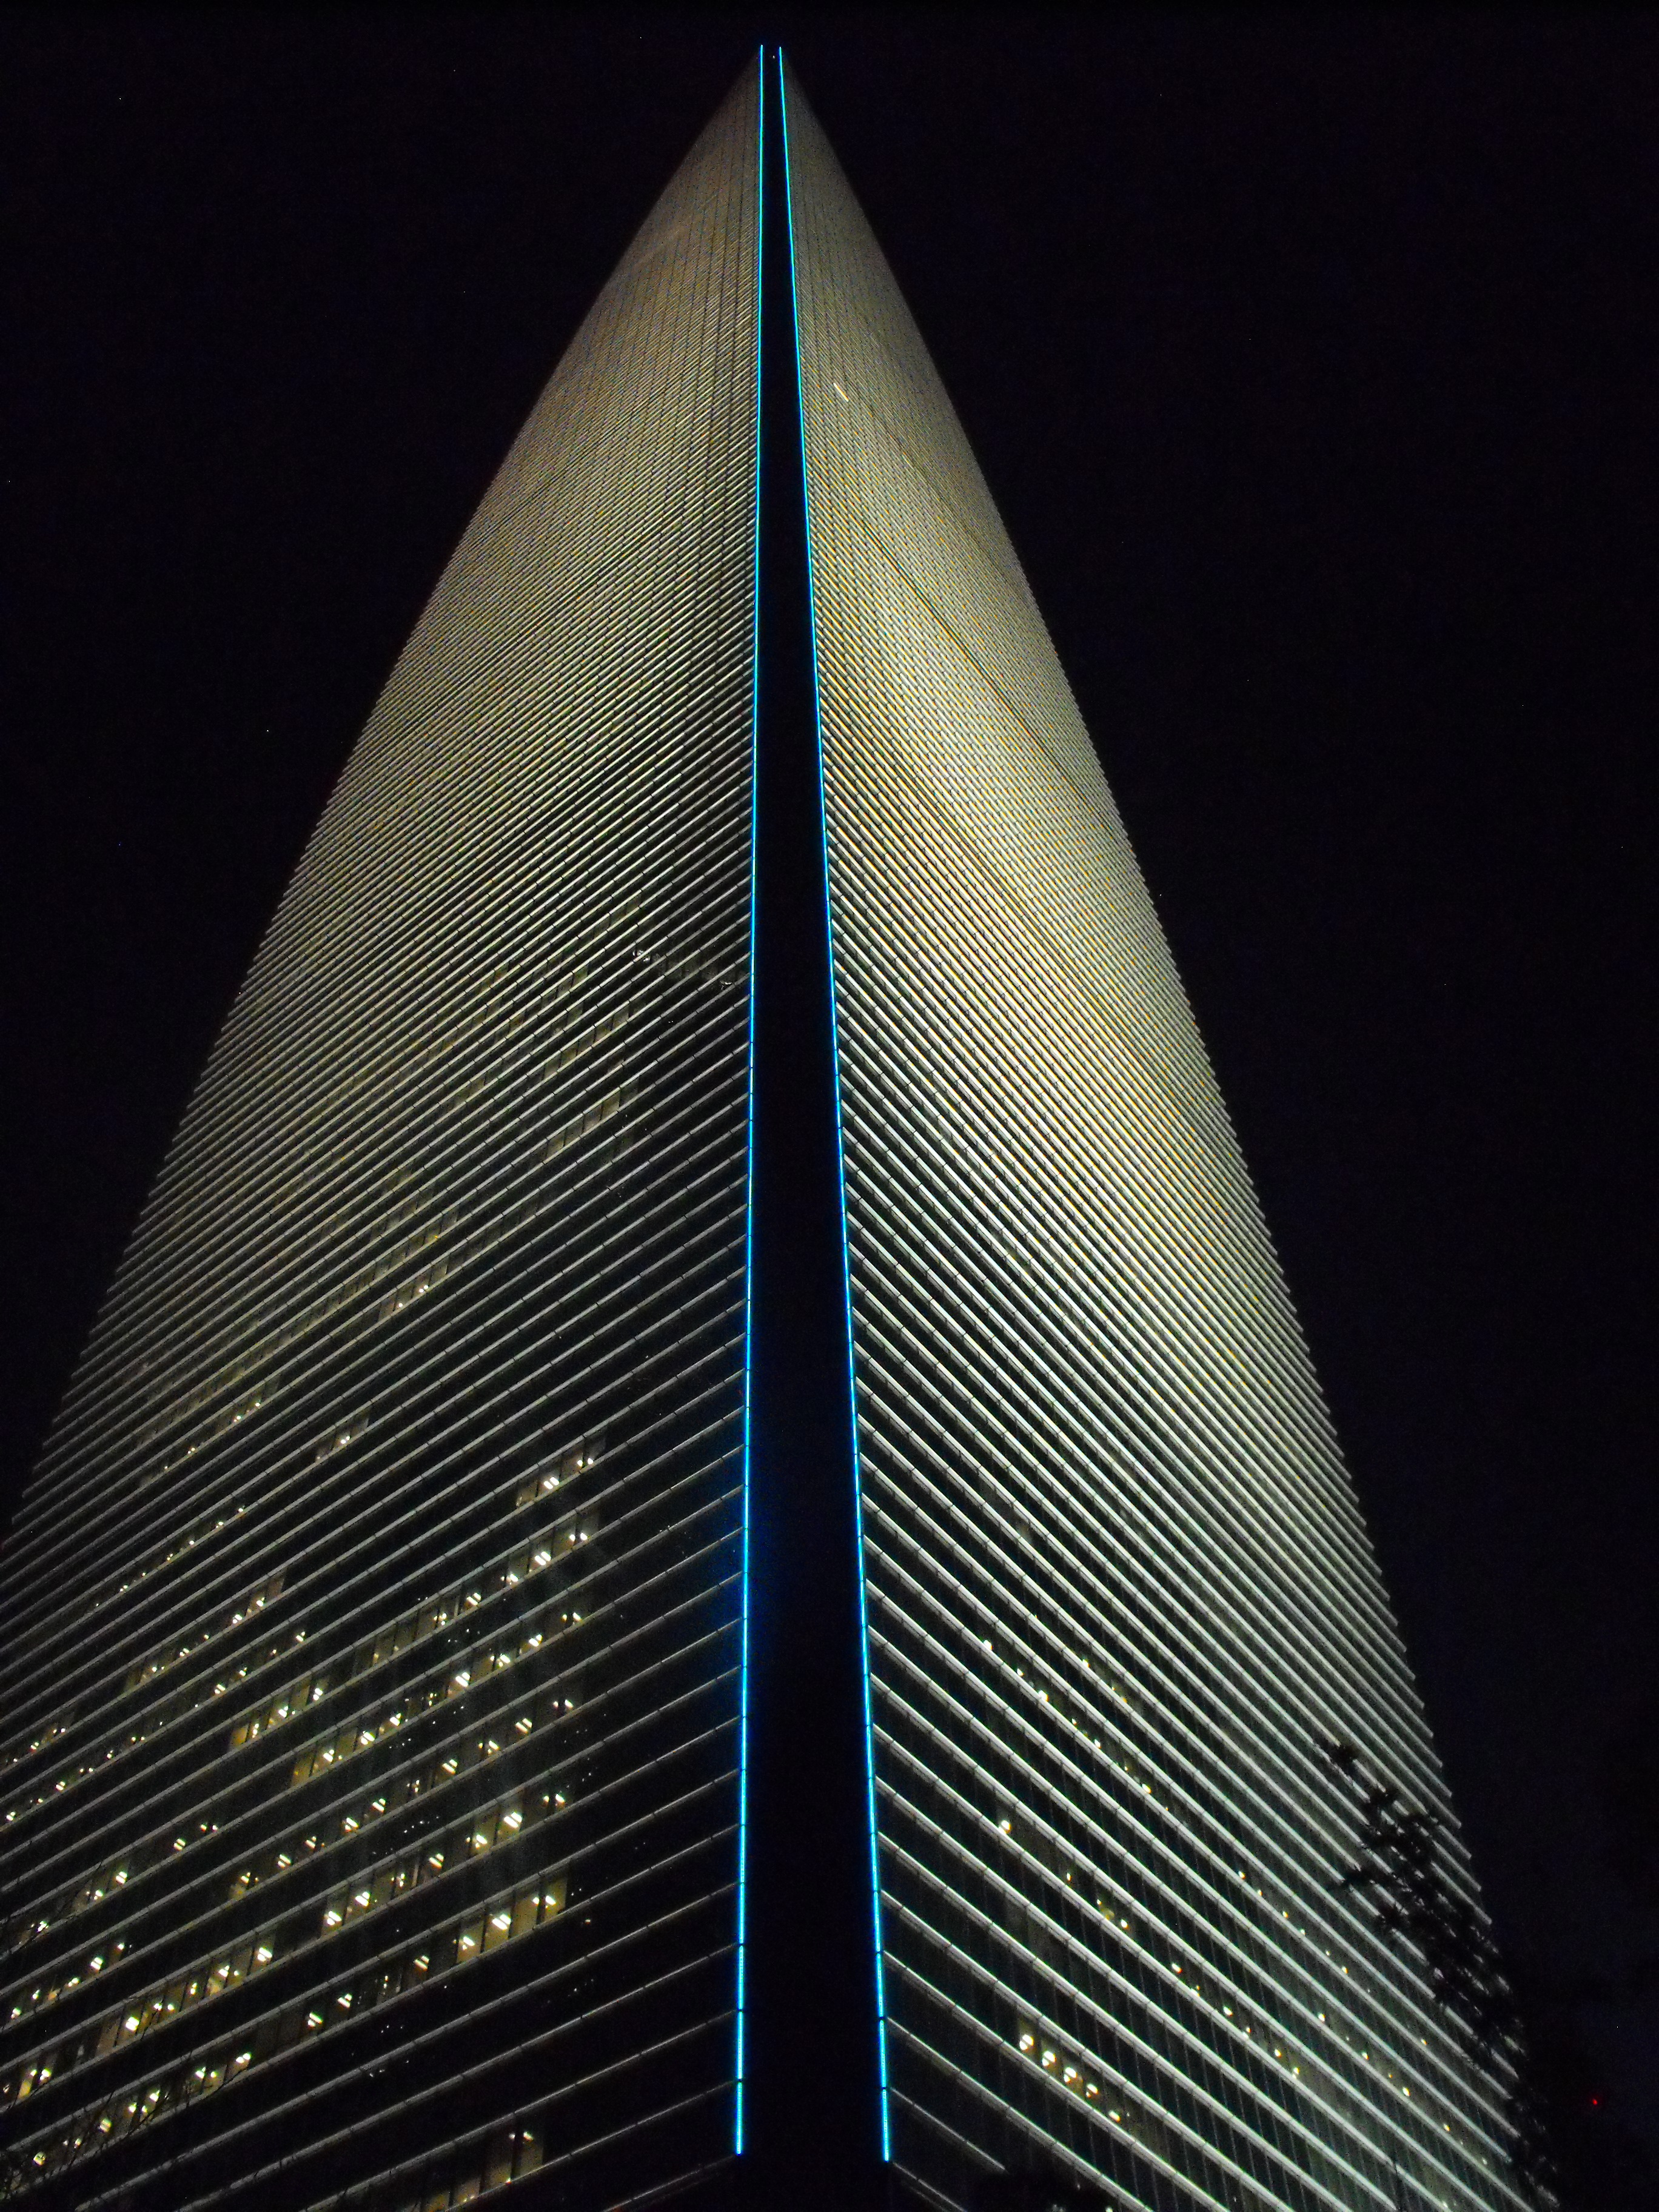
wing, light, architecture, night, building, skyscraper, line, reflection, tower, landmark, darkness, blue, night city, tower block, symmetry, shanghai, shape